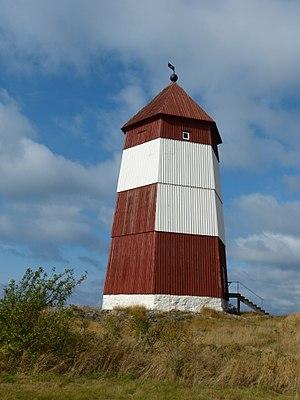
Hävringe est une île suédoise de la mer Baltique située à une quinzaine de kilomètres au large d'Oxelösund.